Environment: real
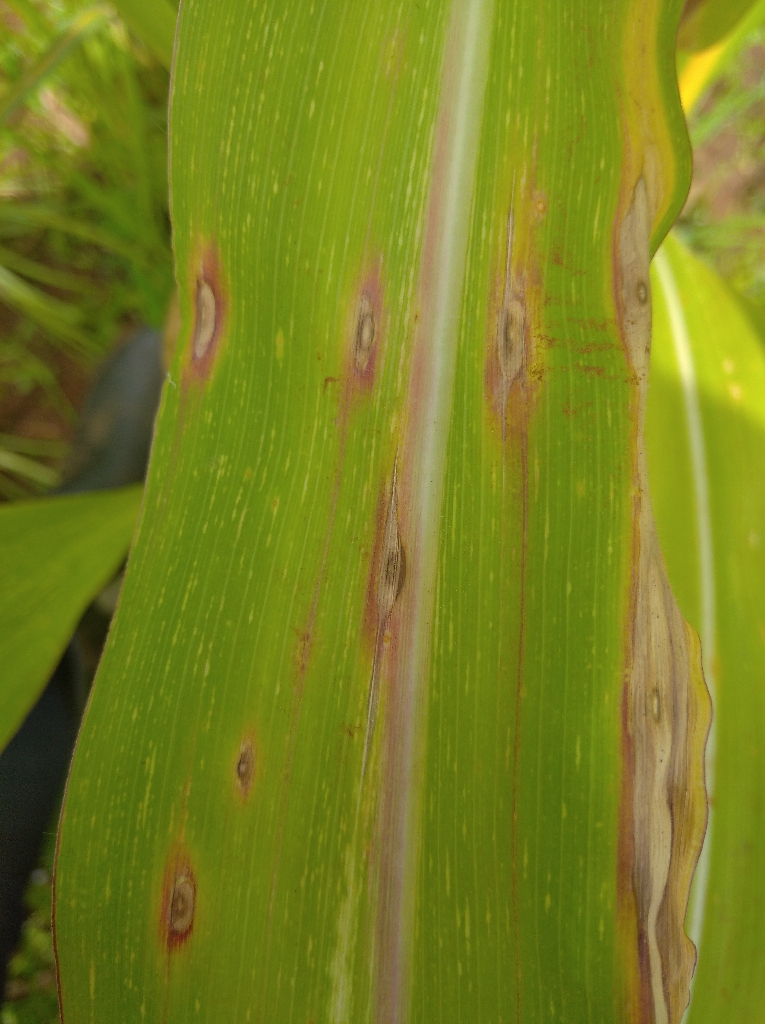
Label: northern_corn_leaf_blight